RML 16-inch 80-ton gun

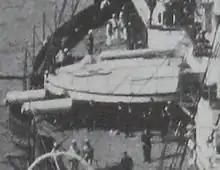
Port/forward turret on HMS "Inflexible"

RML 16-inch 80-ton guns were large rifled muzzle-loading guns intended to give the largest British battleships parity with the large guns being mounted by Italian and French ships in the Mediterranean Sea in the 1870s.